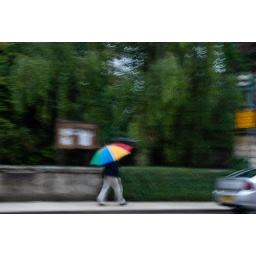
a colourful umbrella, seen from the sidewalk in front of the Wynnstay looking across the street towards the parish church